Las Médulas

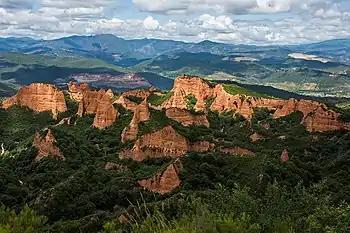

Las Médulas is a historic gold-mining site near the town of Ponferrada in the comarca of El Bierzo (province of León, Castile and León, Spain). It was the most important gold mine, as well as the largest open-pit gold mine, in the entire Roman Empire. Las Médulas Cultural Landscape is listed by UNESCO as a World Heritage Site. Advanced aerial surveys conducted in 2014 using LIDAR have confirmed the wide extent of the Roman-era works.